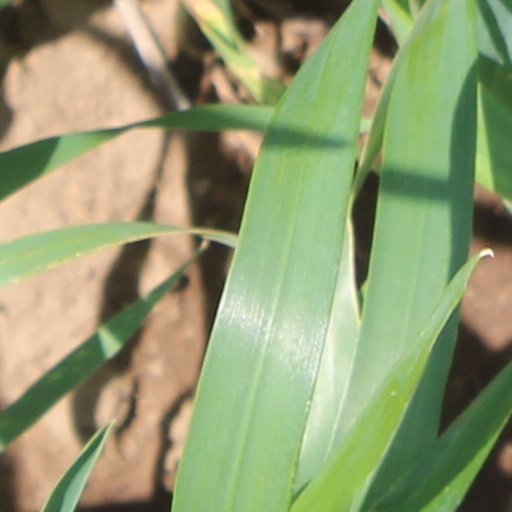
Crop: wheat